Simone Ashley

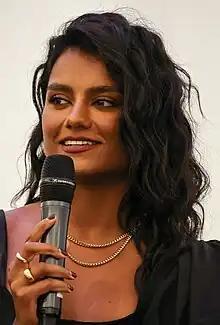
Ashley in 2022

Simone Ashwini Pillai (born 30 March 1995), known professionally as Simone Ashley, is a British actress. She is known for her roles in the Netflix period drama "Bridgerton" (2022–present) and comedy-drama "Sex Education" (2019–2021).